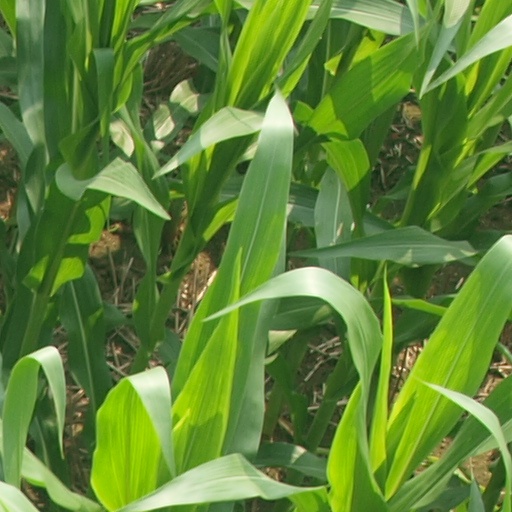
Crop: maize; corn